Studia Evangelica

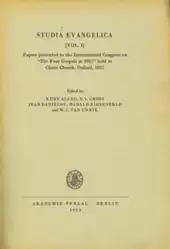
The cover of the first volume

Studia evangelica is a book containing a series of papers presented to the International Congress held at Christ Church (University of Oxford), Oxford, 1957. The Congress followed immediately on the annual gathering of the "Studiorum Novi Testamenti Societas" which had met at Birmingham. The full title is: "Studia evangelica: papers presented to the International Congress on "The Four Gospels in 1957" held at Christ Church, Oxford, 1957". This was followed by six more volumes containing papers presented at subsequent congresses. the last being published in 1982. All were in the series "Texte und Untersuchungen zur Geschichte der altchristlichen Literatur"; Bd. 73, 87, 88, 102, 103, 112 & 126.